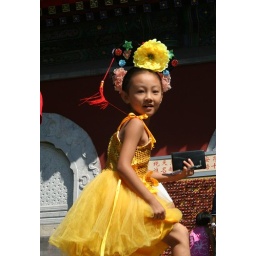
Cute chinese girl dressed in yellow in the Beihai park, Beijing China